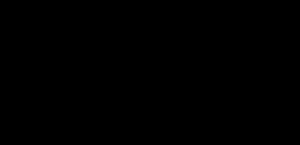
Consigliere est un poste au sein de la structure de la mafia sicilienne, calabraise et américaine.
Le parrain désigne un chef d'une famille mafieuse.
La mafia américaine ou mafia italo-américaine désigne une société criminelle italo-américaine hautement organisée. L'organisation est souvent désignée par ses membres comme « Cosa Nostra » ou « La Cosa Nostra ». La mafia émerge à New York dans les quartiers pauvres des immigrants italiens catholiques : East Harlem, le Lower East Side et Brooklyn. Elle apparaît aussi vers 1870 dans d'autres grandes métropoles de la côte Est et du pays en général suivant les vagues d'immigration en provenance de Sicile et d'autres régions du sud de l'Italie. Cosa Nostra a ses racines dans la mafia sicilienne. Mais d'autres organisations distinctes aux États-Unis comme la Camorra napolitaine, la 'Ndrangheta calabraise, d'autres groupes criminels italiens aux États-Unis, ainsi que des criminels d'autres ethnies indépendantes, ont par la suite fusionné avec la mafia sicilienne pour créer la mafia italo-américaine moderne en Amérique du Nord. La structure qui unifie de manière la plus importante la mafia américaine est une « famille », laquelle est une organisation structurée de manière pyramidale.